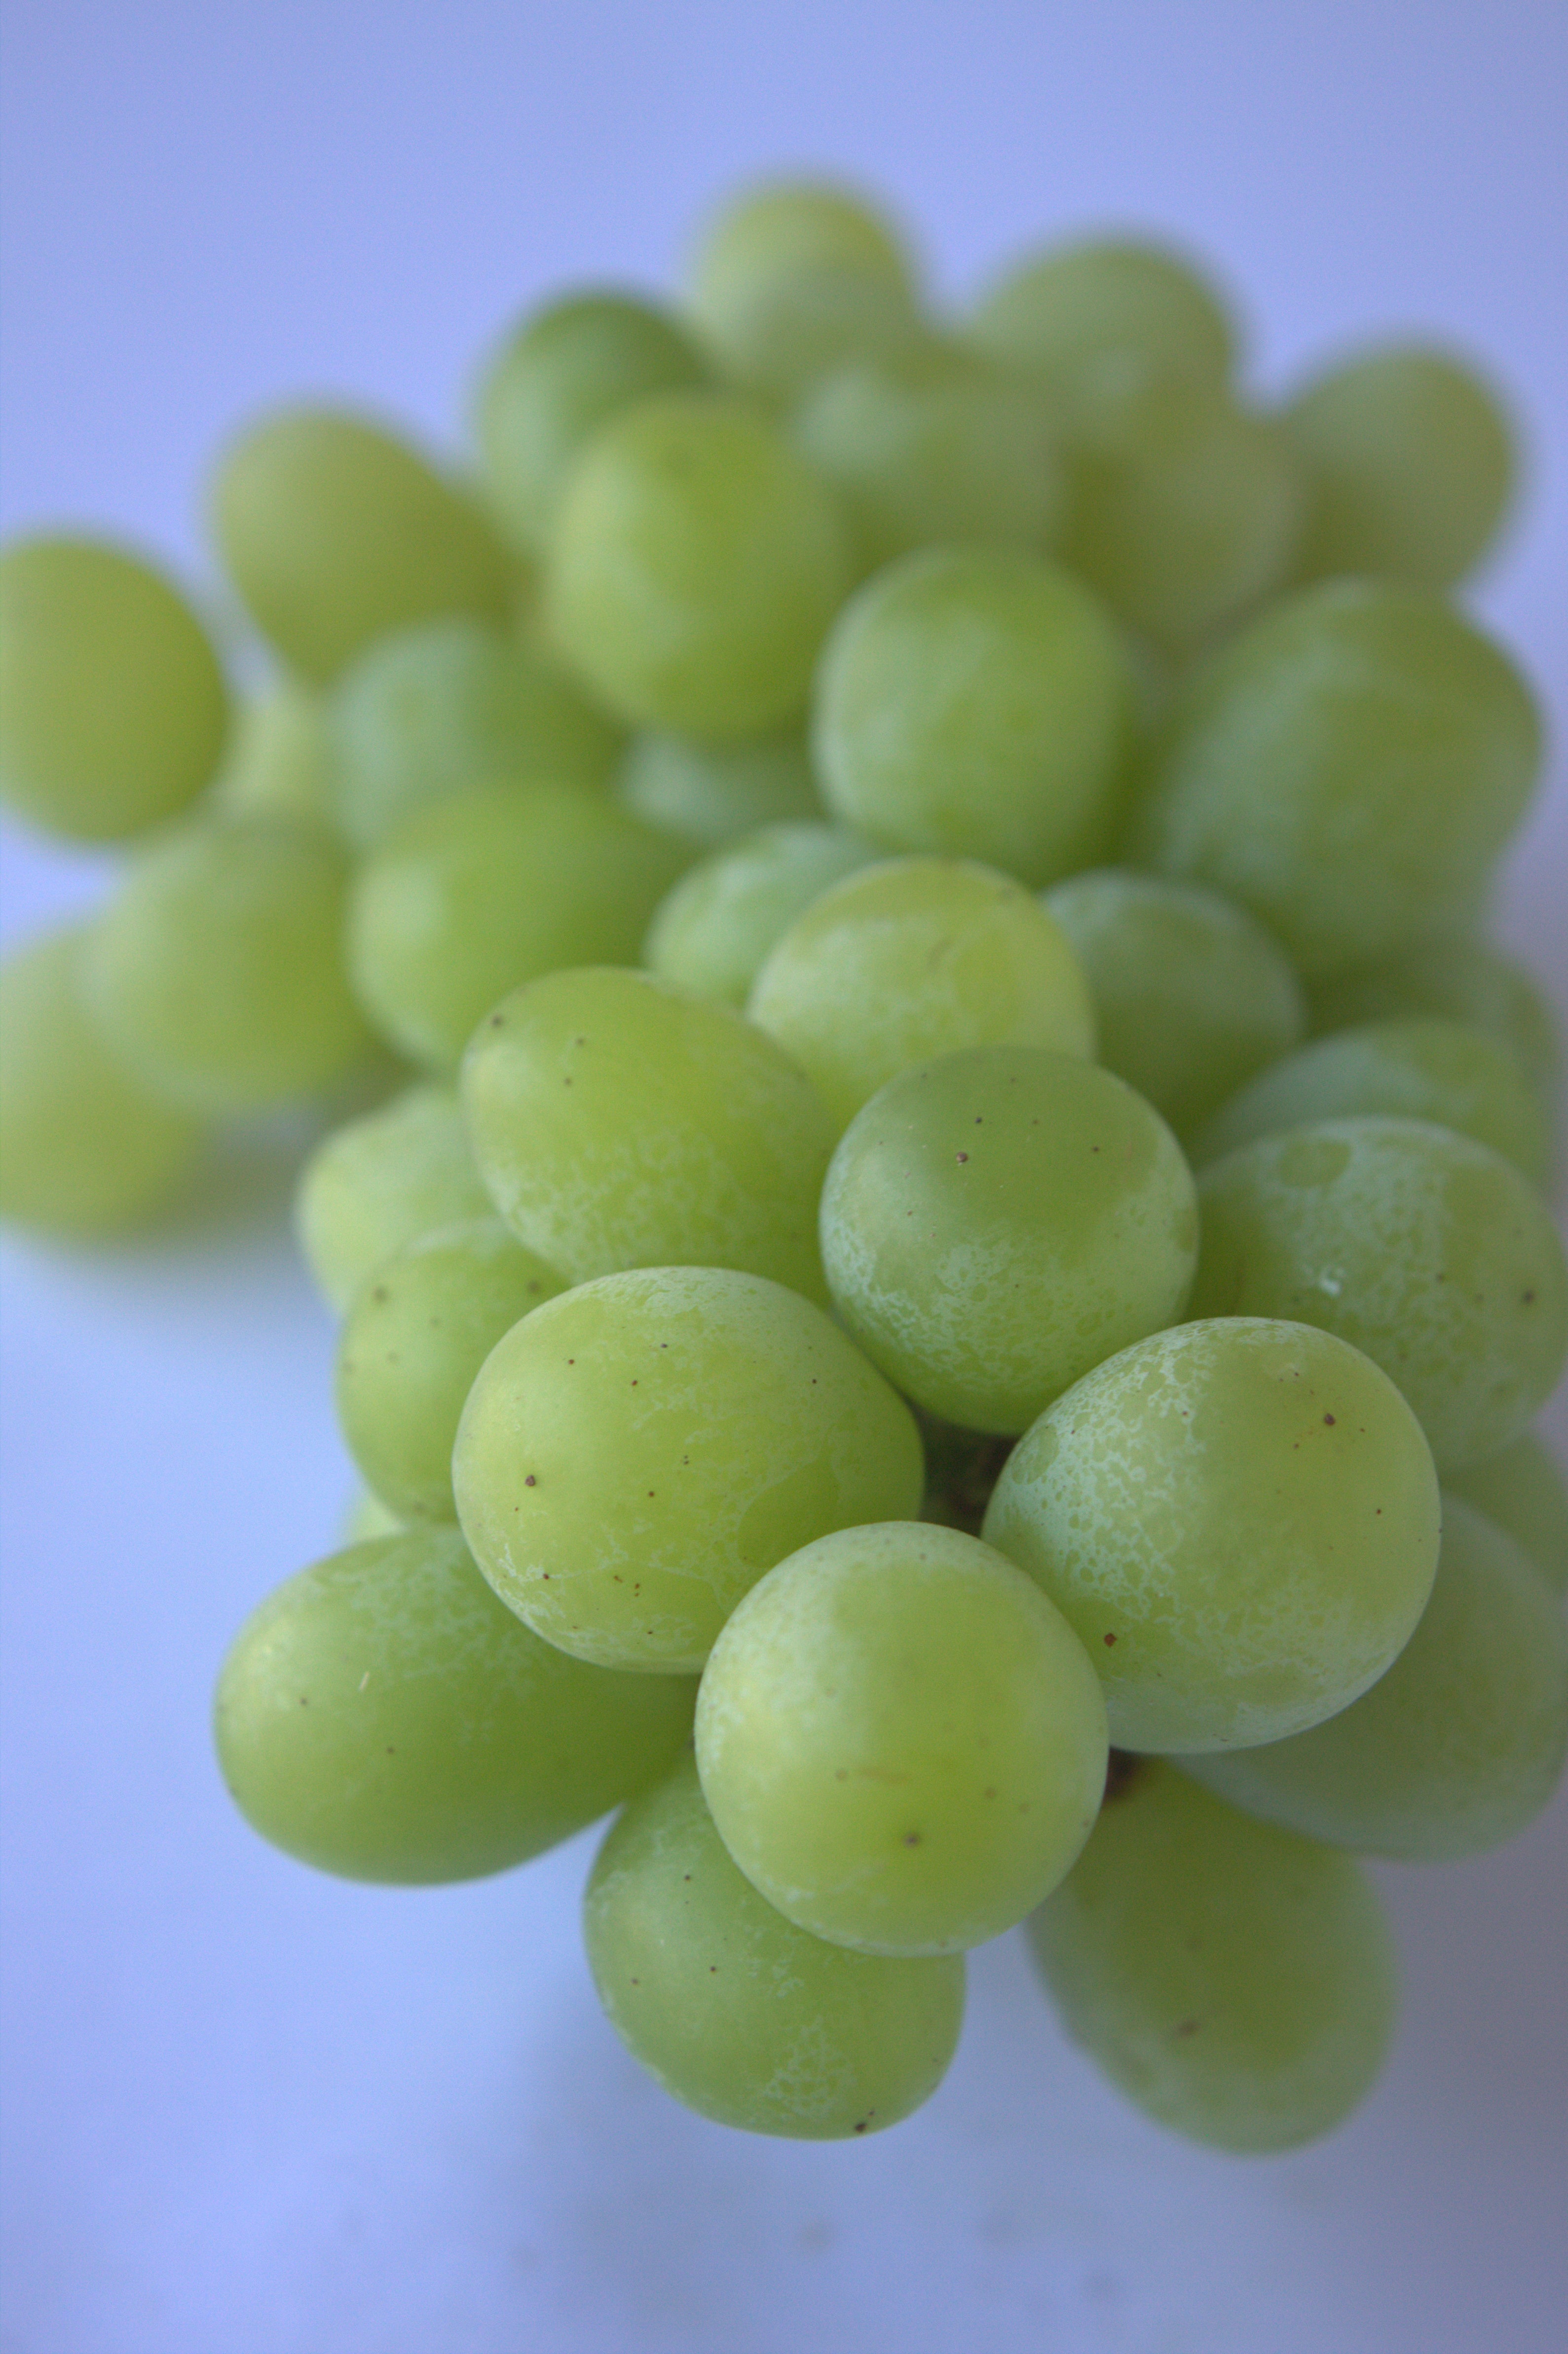
plant, grape, wine, white, fruit, sweet, flower, summer, ripe, food, green, harvest, produce, natural, fresh, agriculture, juicy, healthy, grapes, organic, flowering plant, vitis, sultana, land plant, grapevine family